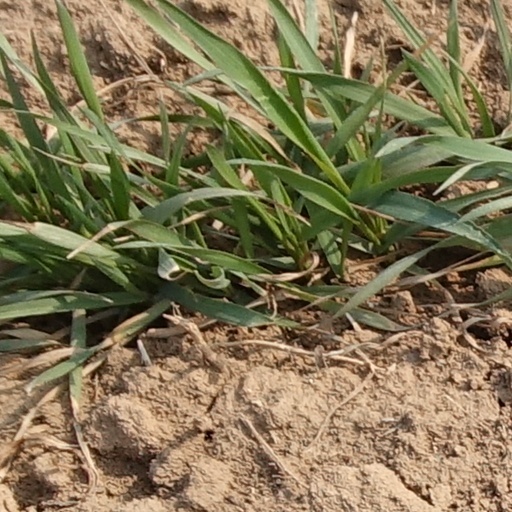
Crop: wheat